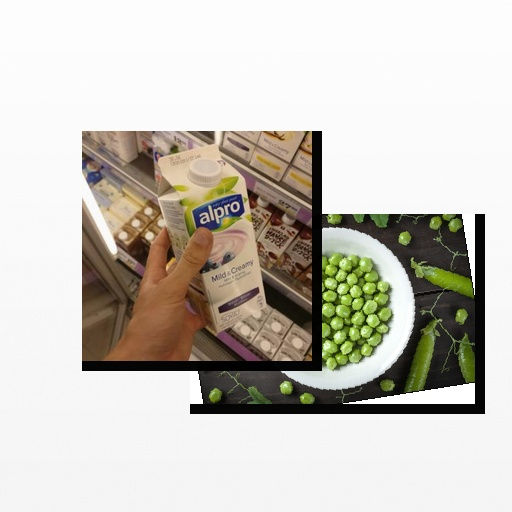
Food items: peas, blueberry_soy_yogurt